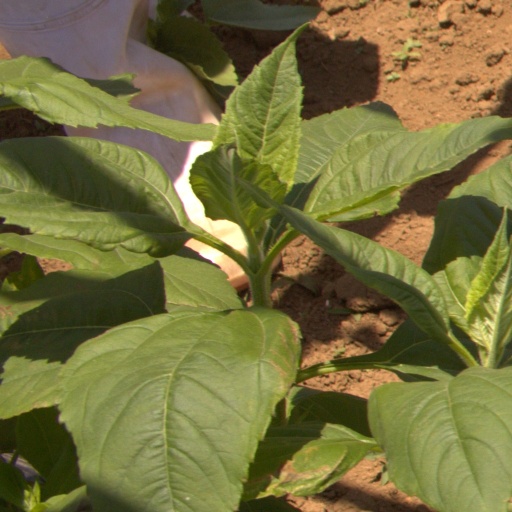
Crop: Jerusalem artichoke